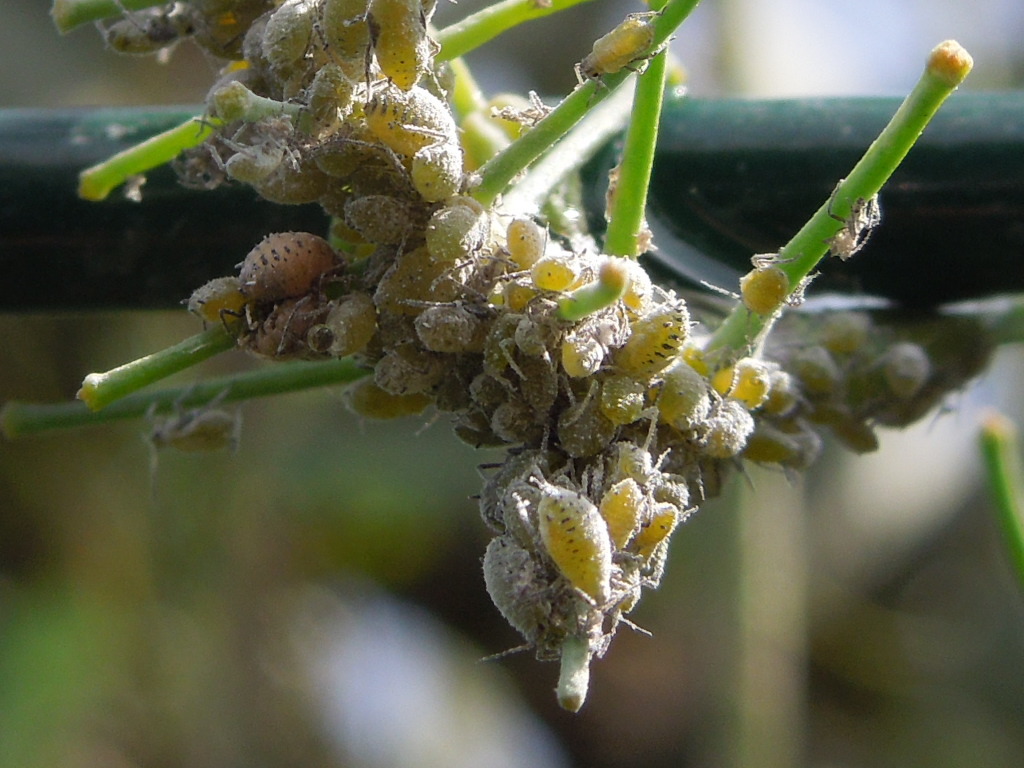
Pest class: cabbage_aphid